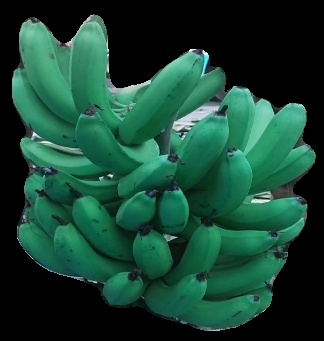
Variety: pachbale
Grade: grade3